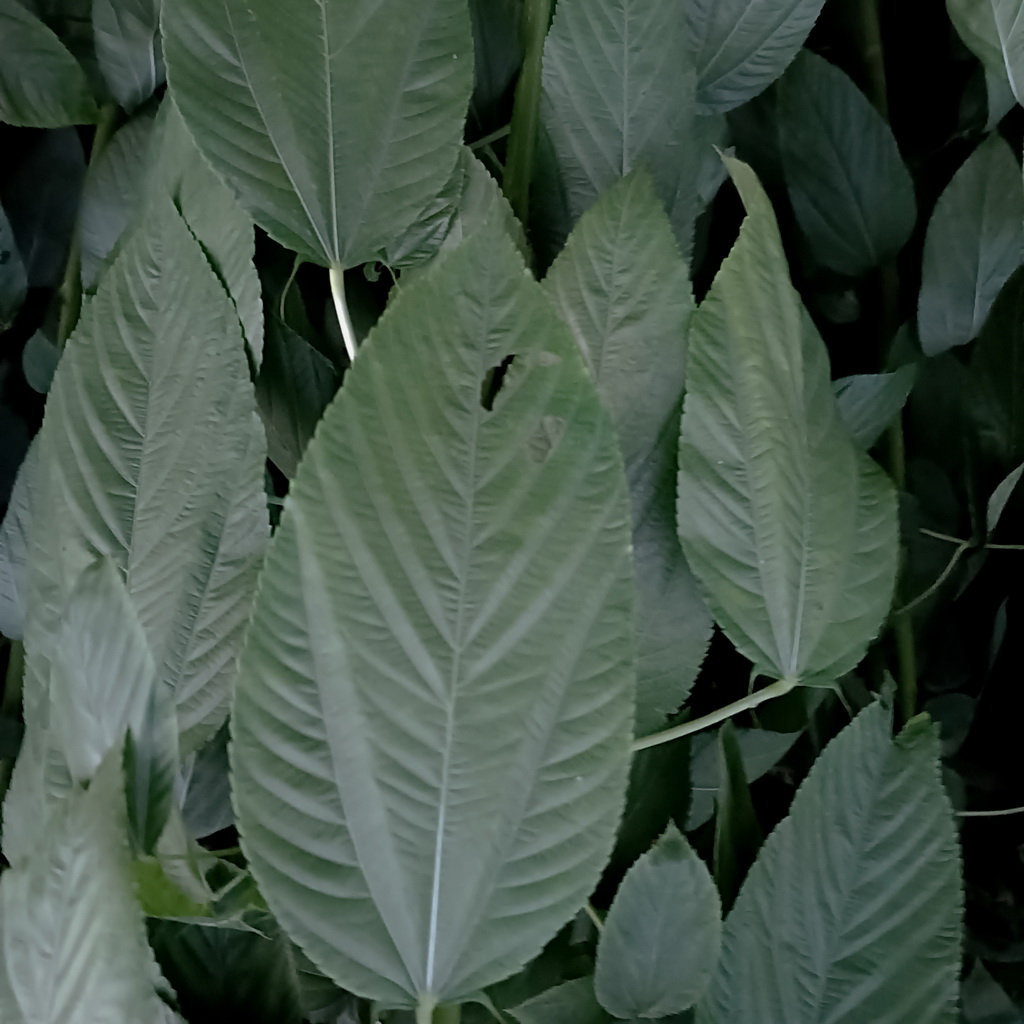
Label: Holed